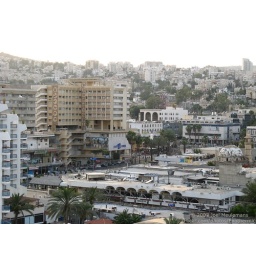
Tiberias in the evening before sunset. Taken from the top floor balcony of the Sheraton Moriah in Tiberias.